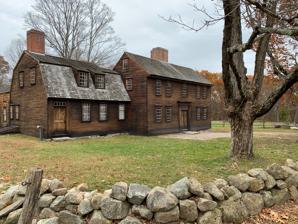
Building: Hartwell Tavern
Country: United States of America
Year built: 1733
Colonial building in Massachusetts Hartwell Tavern Hartwell Tavern, pictured in 2019 Alternative names Ephraim Hartwell House General information Architectural style Saltbox Location Lincoln, Massachusetts ( Concord until 1754) Address North County Road Coordinates 42°27′14″N 71°17′36″W / 42.4538°N 71.2932°W / 42.4538; -71.2932 Construction started 1732 Completed 1733 (292 years ago) ( 1733 ) Technical details Floor count 3 (including the cellar ) Hartwell Tavern (also known as the Ephraim Hartwell House ) is a historic American Revolutionary War site associated with the revolution's  first battle, the 1775 battles of Lexington and Concord . It is located on North County Road , just off Battle Road (formerly the Bay Road) in Lincoln, Massachusetts , and is operated as a historic house museum by the National Park Service as part of the Minute Man National Historical Park . Built in 1733, in what was then Concord , it is staffed from Memorial Day weekend to October by park rangers dressed in colonial attire who offer programs daily. The building is in the saltbox style. History The building, whose main façade faces south, was originally constructed as a home for Ephraim Hartwell (1707–1793) and his newlywed wife, Elizabeth (1714–1808), in 1733. It was given to them by Ephraim's father, Samuel (1666–1744), who lived with his fourth wife, Experience, at what became known as the Samuel Hartwell House , located about 700 feet east along North County Road and which pre-dates the Hartwell Tavern by about forty years. The Hartwells raised a family and, in 1756, when they had nine children living in the house, Ephraim applied for a license to run the home as an inn. It was run as such until the 1780s. When Samuel died in 1744, aged 78, Ephraim inherited his portion of the family farm. By 1749 the farm was one of the most productive in Concord and consisted of 141 acres. The property was part of Concord until 1754, when the town of Lincoln was incorporated. After Ephraim's son, Samuel (1742–1829), married Mary Flint in 1769, Ephraim gave him the house formerly owned by Samuel's namesake grandfather. Ephraim died in 1793, aged 86. Elizabeth survived her husband by fifteen years; she died in 1808, aged 94. The tavern's ownership passed to the Hartwells' son, John. The tavern continued to be a residence up until its purchase by the National Park Service in 1967. Over the years that followed, the building was modernized and changed. In the 1980s, the Park Service restored it to its 1775 appearance, yet kept its 1783 and 1830 additions. The main structure, the foundation, most of the walls and some of the flooring are 1733 originals. It is estimated that about 65% of the original structure remains within the restored building. The tavern's original sign is on display at Buckman Tavern in Lexington. Battles of Lexington and Concord The battles of Lexington and Concord took form before dawn on April 19, 1775. Soldiers passed by the tavern on their way to Concord , and again on their way back to Boston . Three of the Hartwells' children — Samuel, John and Isaac — were in the Lincoln minutemen that fought at Old North Bridge and on the battle road. All three later served in the Revolutionary War . Paul Revere and William Dawes were detained by a British Army patrol nearby during the "Midnight Ride" to Concord of April 18. Samuel Prescott , who was also riding with them, escaped by jumping his horse over a wall and into the woods. Prescott emerged at the Hartwell Tavern, awakened Ephraim and informed him of the pending arrival of the British soldiers. Ephraim sent his black slave, Violet, down the road to alert his son and his family. Mary then relayed the message to Captain William Smith, commanding officer of the Lincoln minutemen, who lived a little to the west and whose home still stands along Battle Road. The minutemen received the notice in time, and arrived at Old North Bridge before their enemy. Prescott made it to Concord. Gallery The Hartwell Tavern in the 1960s Another view of the south-facing façade The tavern's sign The reverse of the sign A replica of the original sign is used on the trail in front of the tavern References